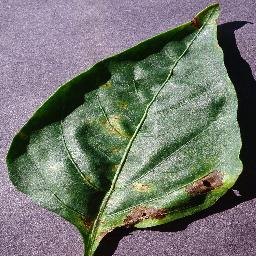
Label: Pepper,_bell___Bacterial_spot